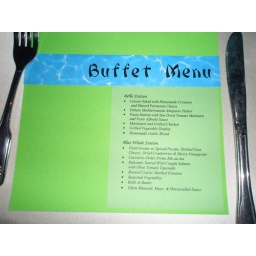
I went to the Blue Whale Station.It felt kinda wrong to be eating sea food in a building dedicated to sea life...